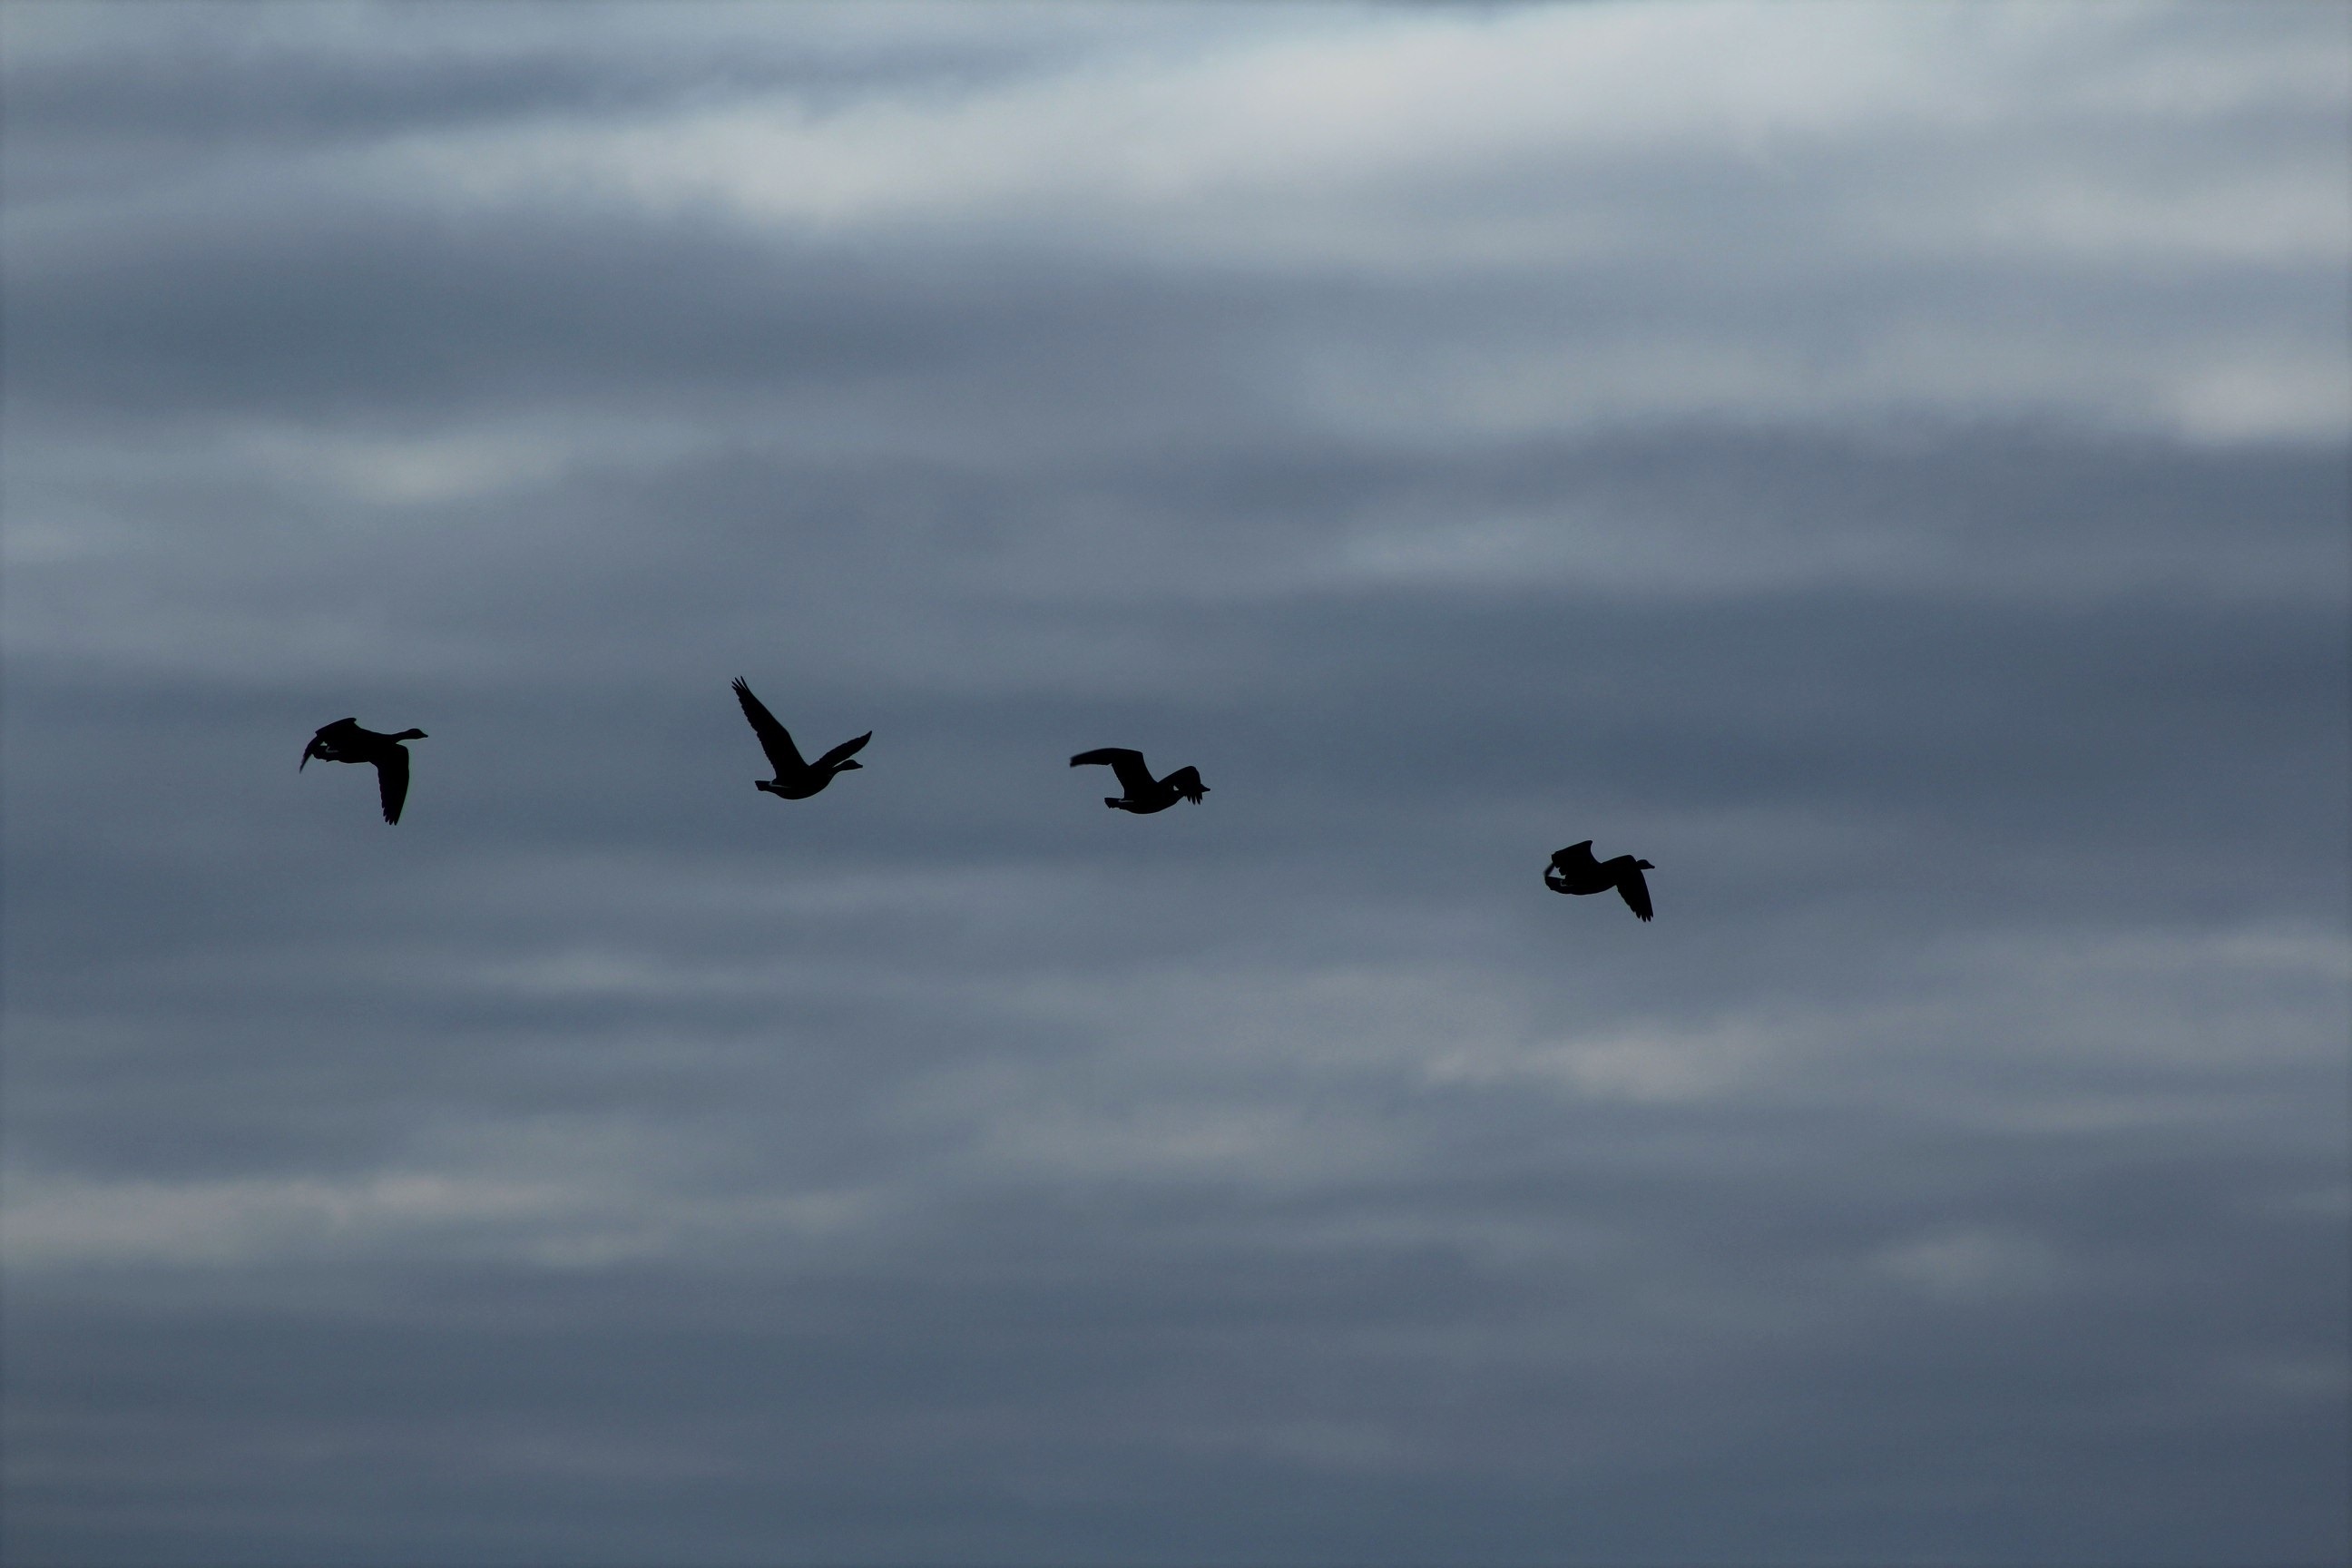
sea, bird, wing, cloud, sky, flock, fly, seagull, airplane, flight, birds, clouds, water bird, swarm, flock of birds, migratory birds, migratory bird, atmosphere of earth